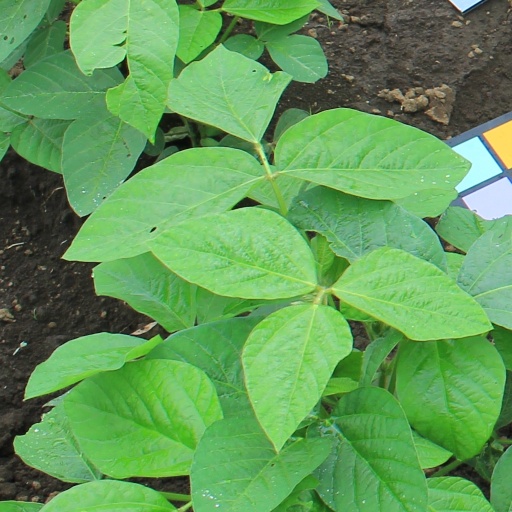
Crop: soybean